Tresoweshill

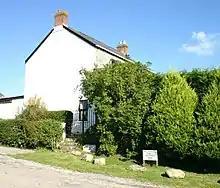
Nevada Farm

Tresoweshill is a hamlet in the civil parish of Germoe in west Cornwall, England, United Kingdom.